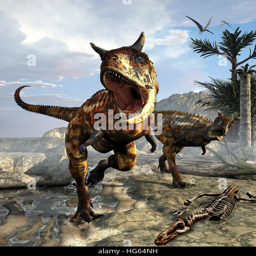
a pair of dinosaurs hunting for food